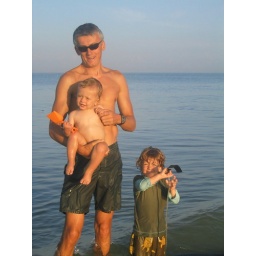
3 boys in water